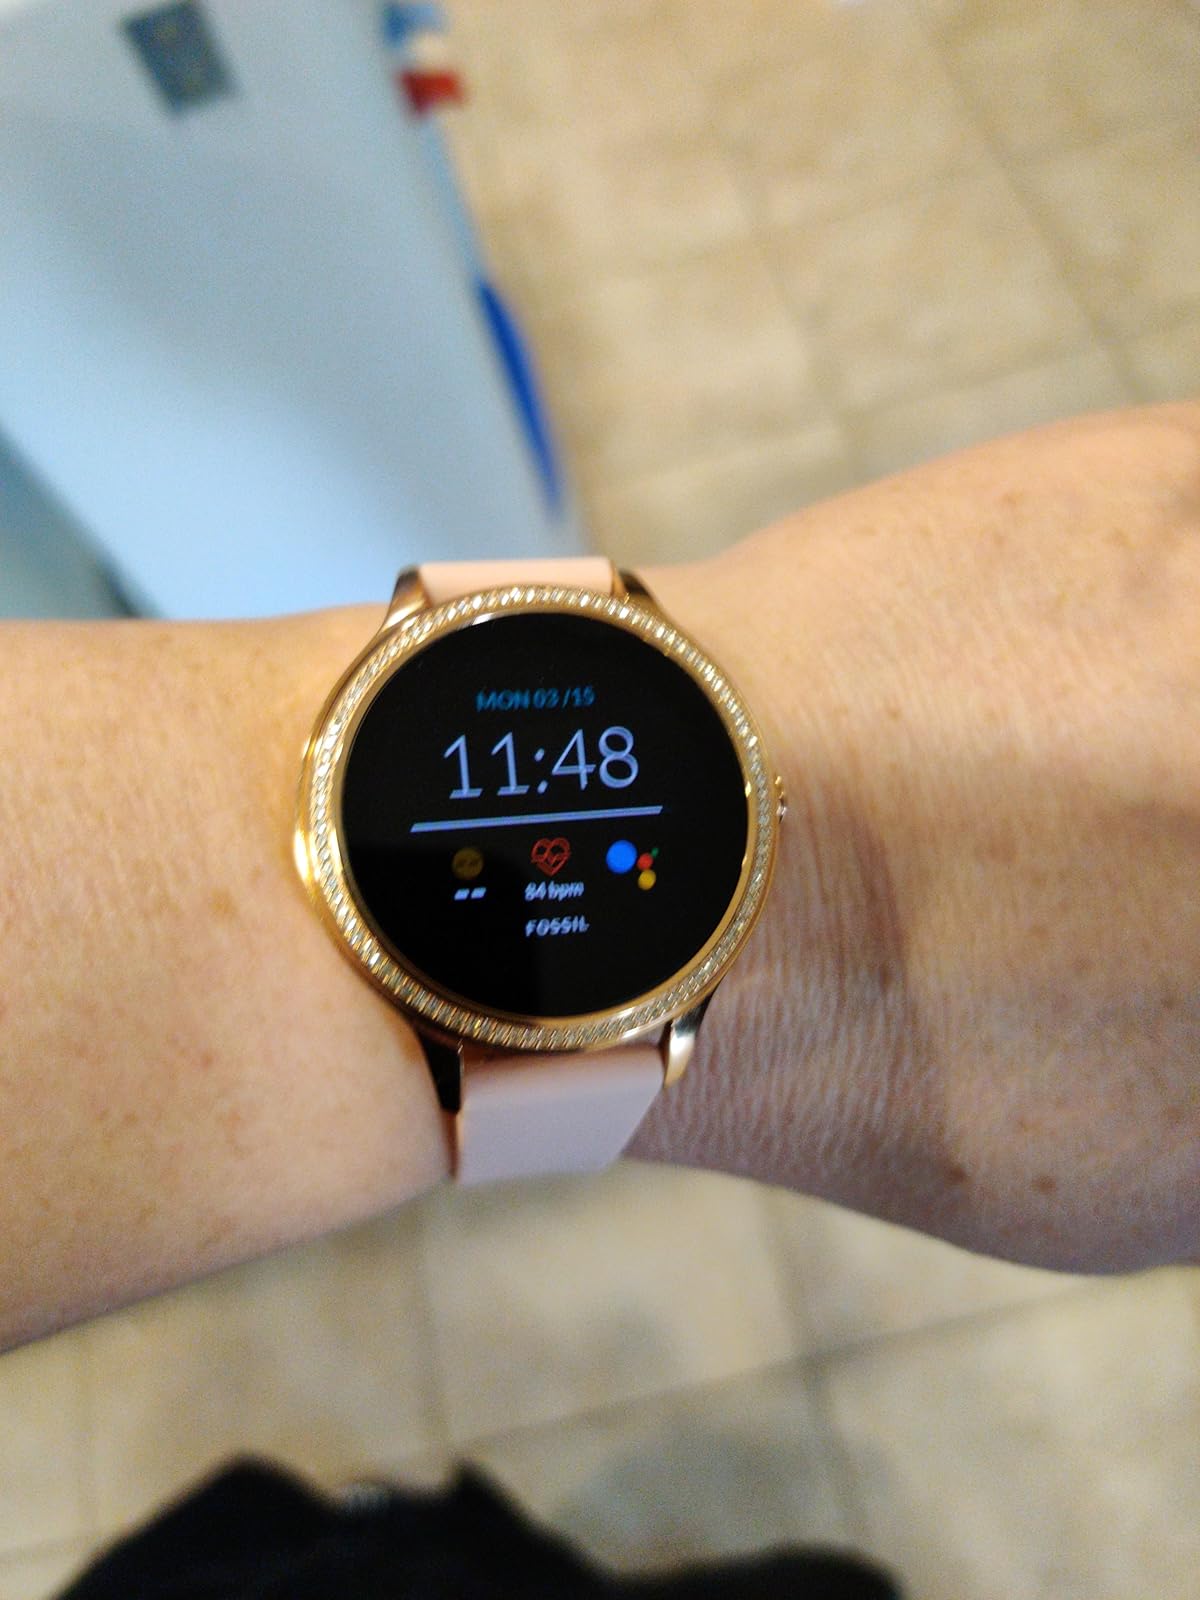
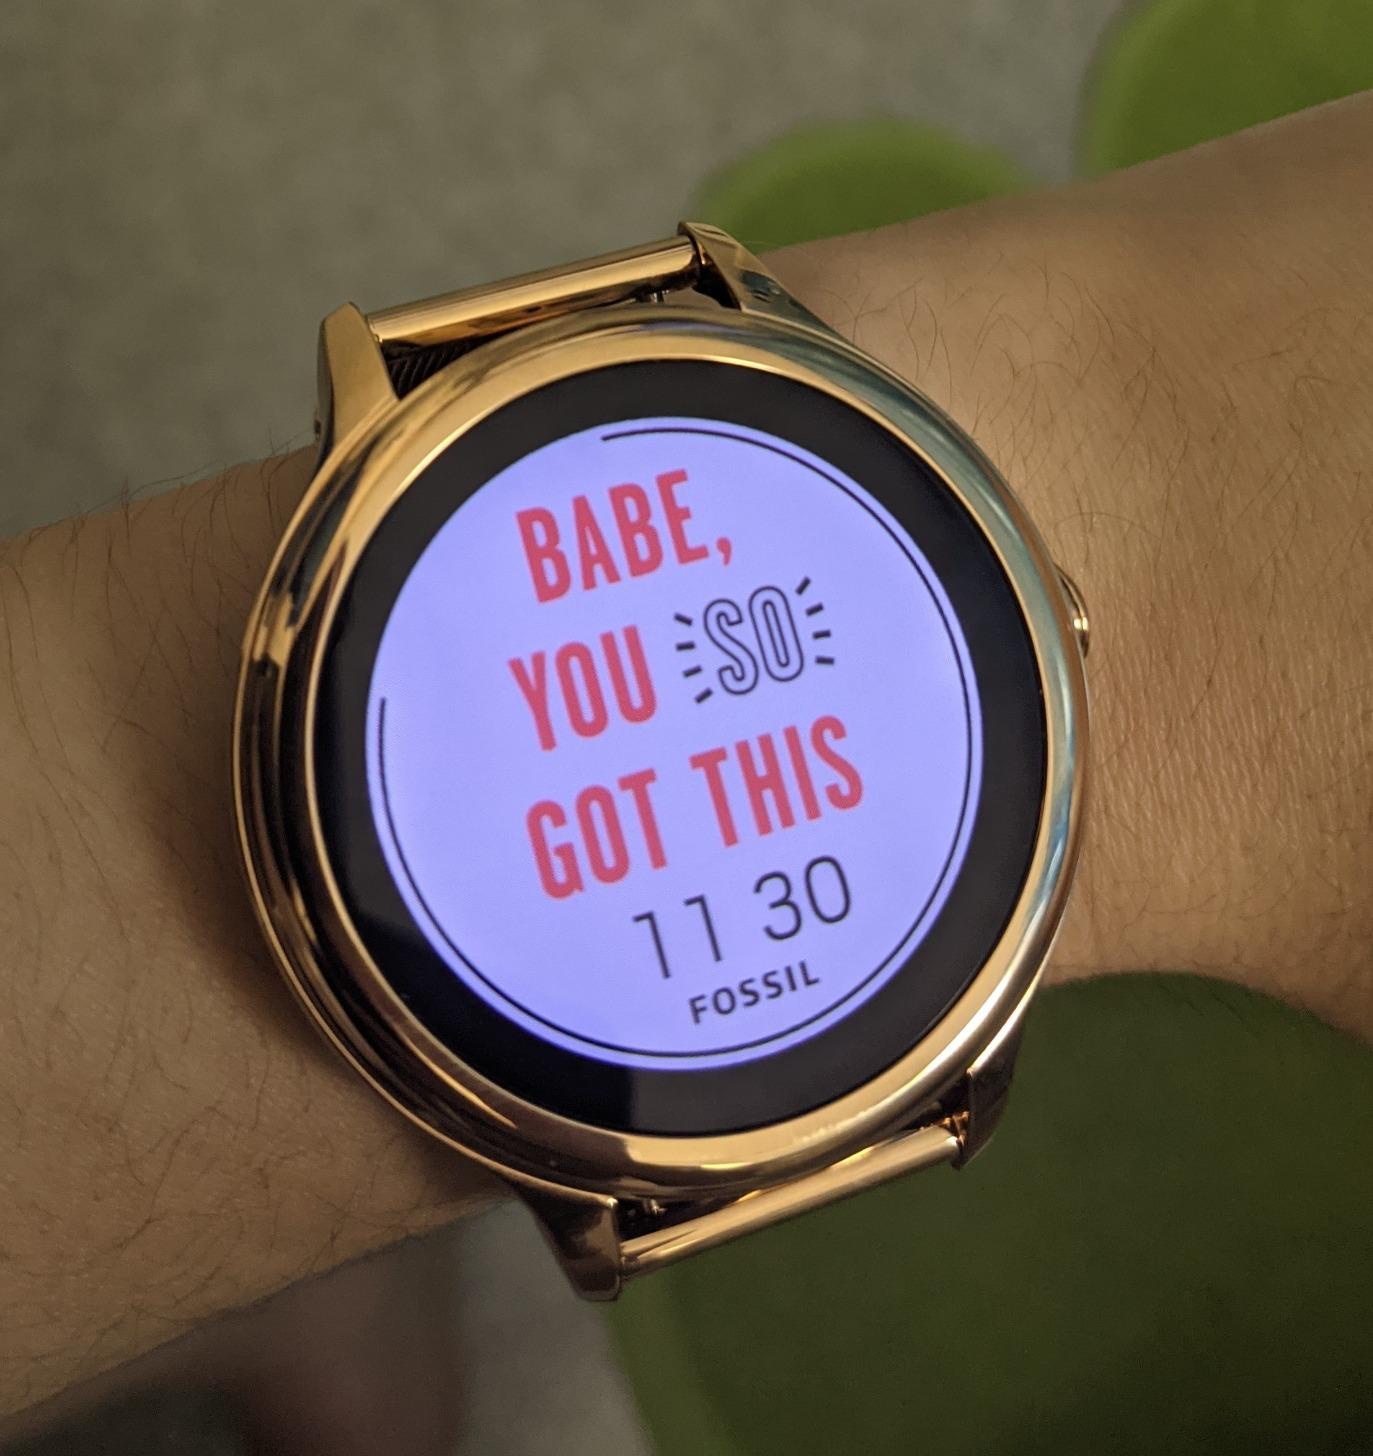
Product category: smartwatch
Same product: no